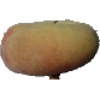
Label: Peach Flat 1